Martialis heureka

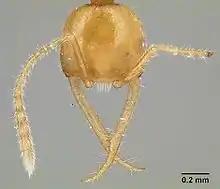
Head of a worker

Like all members of the family Formicidae, these ants have distinctive geniculate (elbowed) antennae, prominent metapleural glands, and distinctive petioles. The ants, though, lack compound eyes, are pale in colour, and lead a subterranean life, preying on small litter organisms. The workers have unusual, elongated mandibles, distinctly basal in their features.